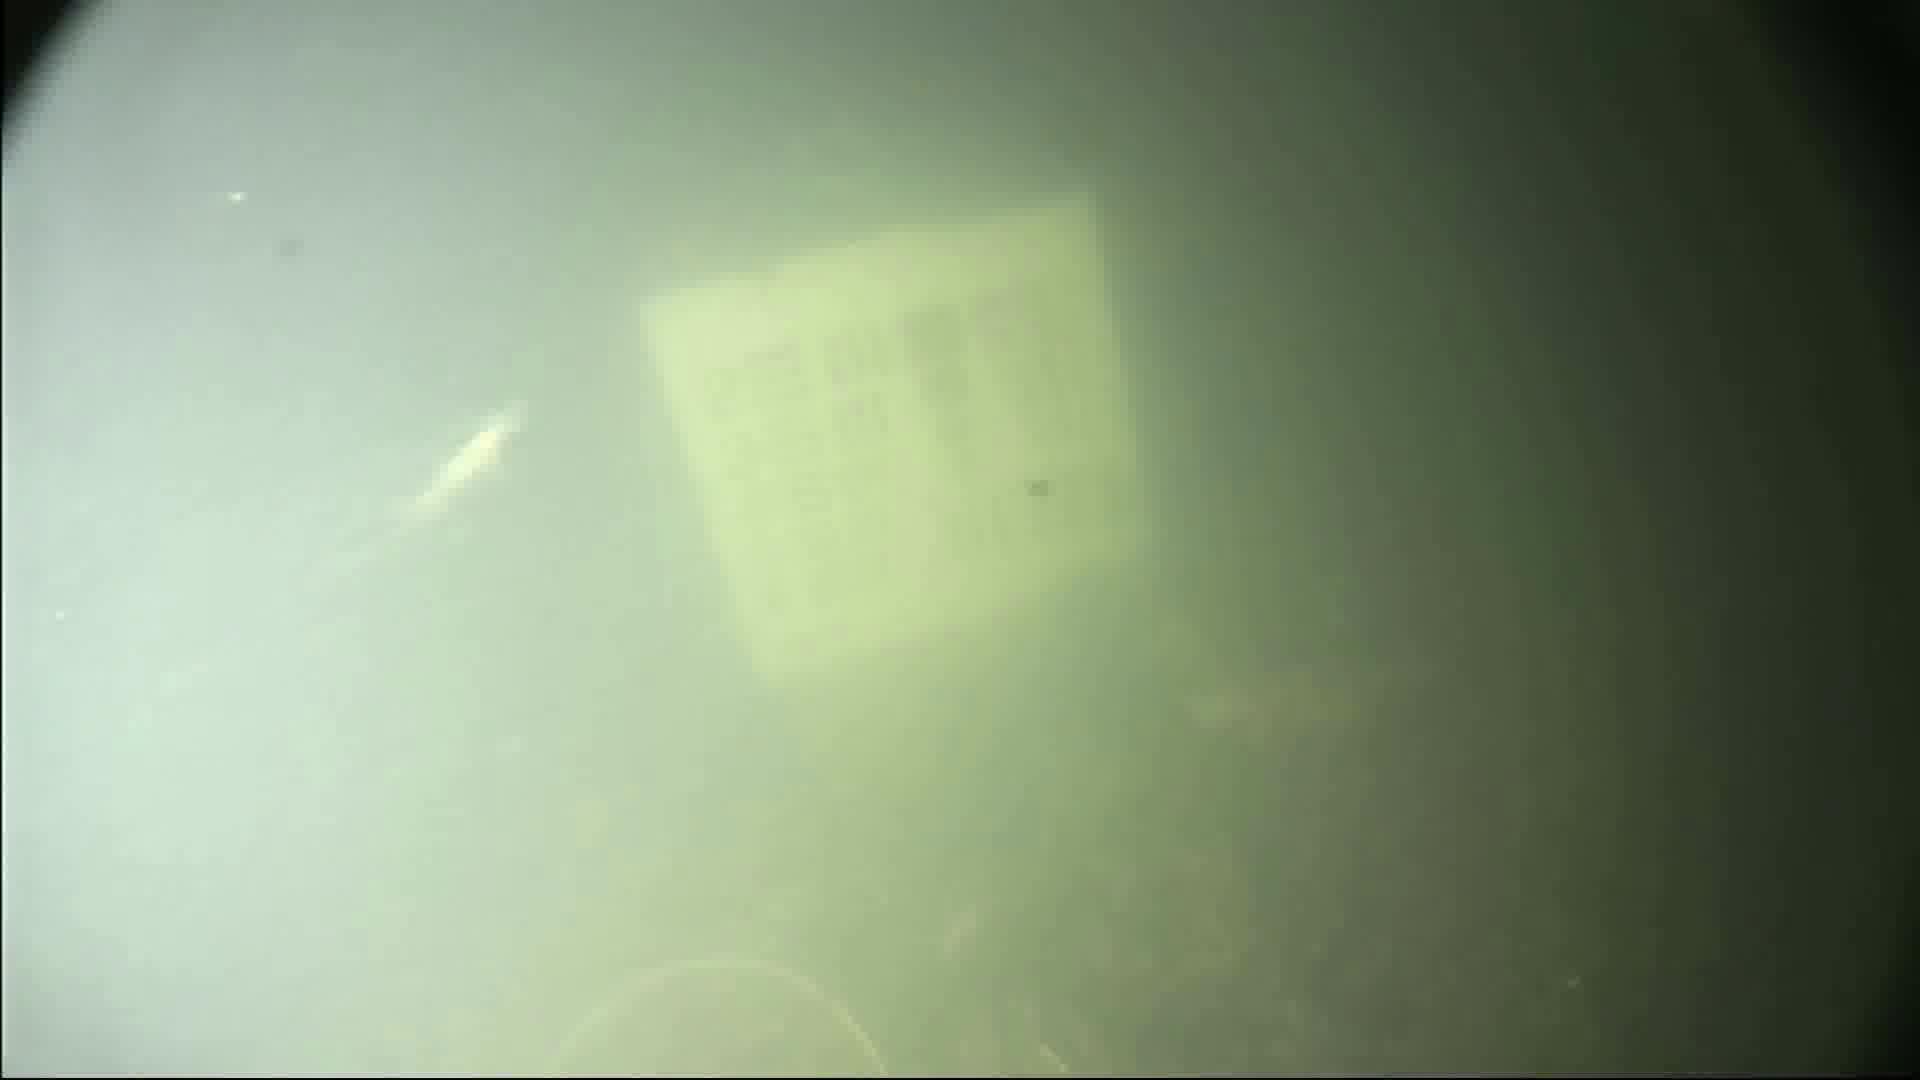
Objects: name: shrimp